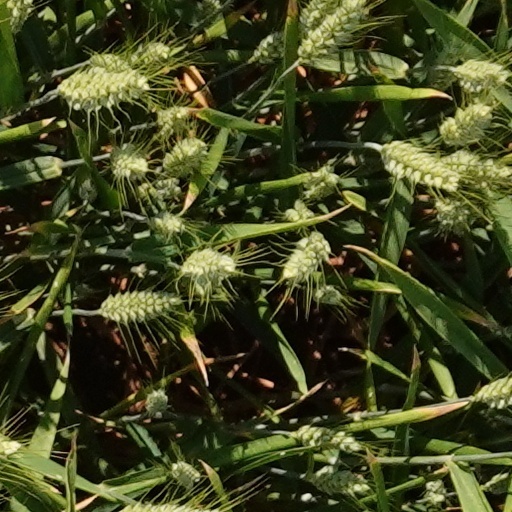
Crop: wheat